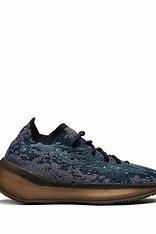
Brand: Adidas
Model: Yeezy Boost 380